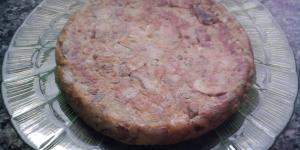
tortilla especial